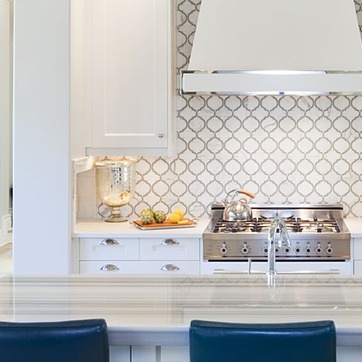
Material: tile